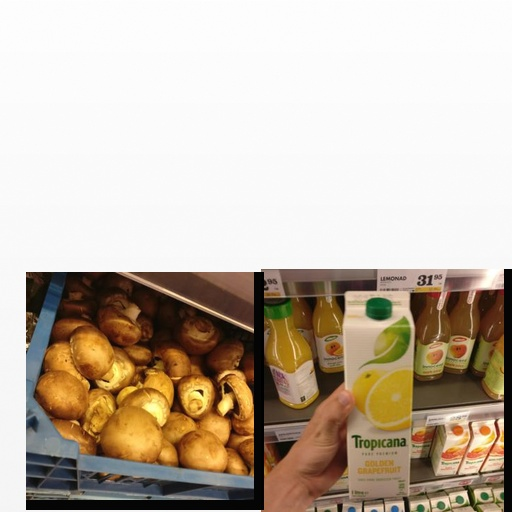
Food items: mushroom, golden_grapefruit_juice